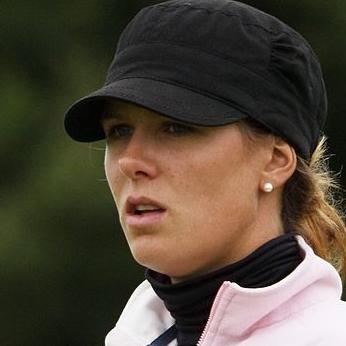
Age: 22